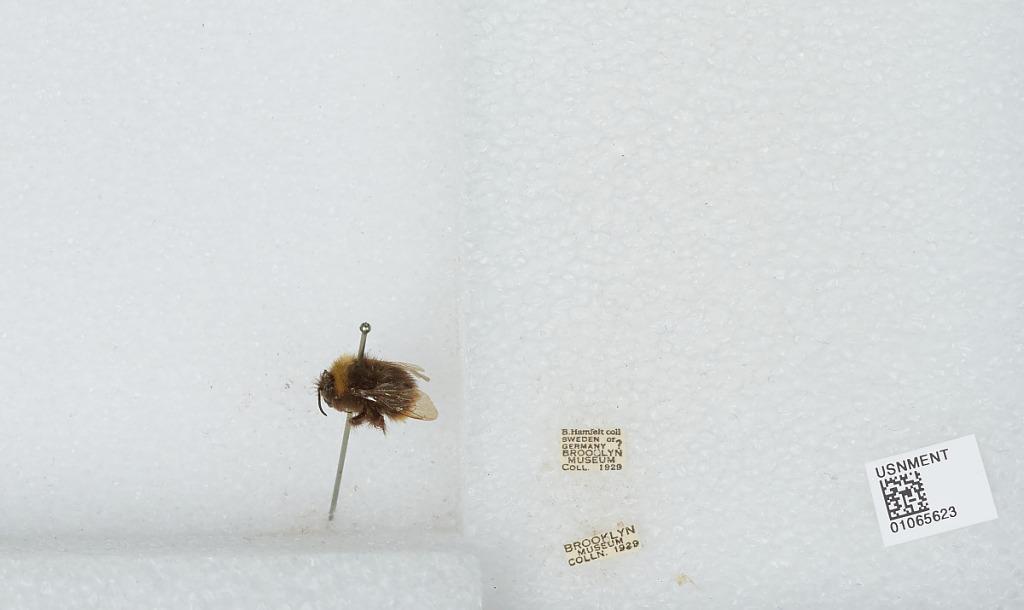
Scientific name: Bombus sp.
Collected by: B. Hamfelt
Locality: Sweden or Germany